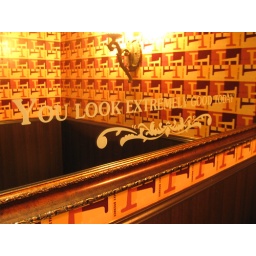
Frosted-glass reinforcement on the mirror in the bathroom at Max Brenner's.